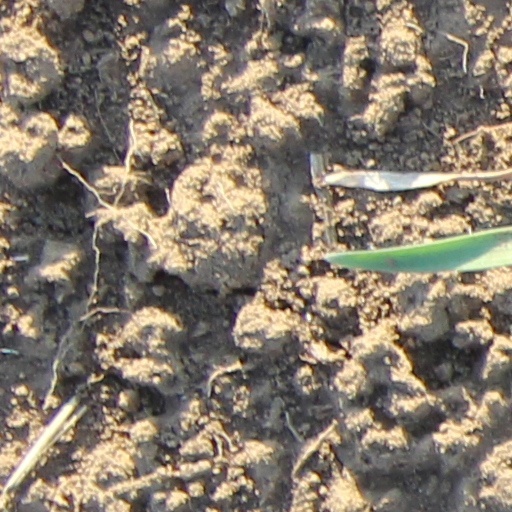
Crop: wheat